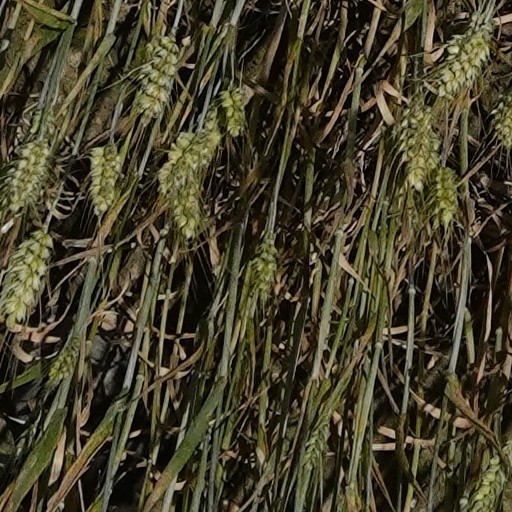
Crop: wheat